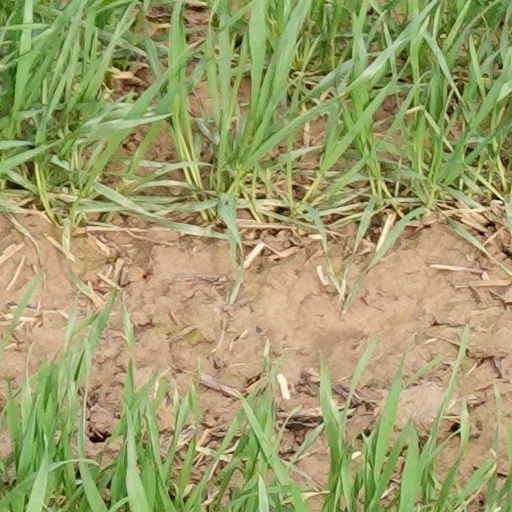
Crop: wheat